Los Beverly de Peralvillo

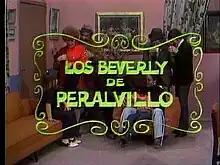

Los Beverly de Peralvillo is a Mexican sitcom that copied its similar name as a spoof from "The Beverly Hillbillies" that originally had aired from 1962 to 1971. Meanwhile, Los Beverly De Peralvillo aired from 1969 to 1973, including 2 motion pictures based on the Television show. It stars Guillermo Rivas, Leonorilda Ochoa, Arturo Castro, and Amparo Arozamena as the main characters.